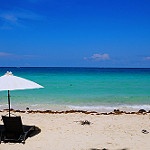
Label: sea